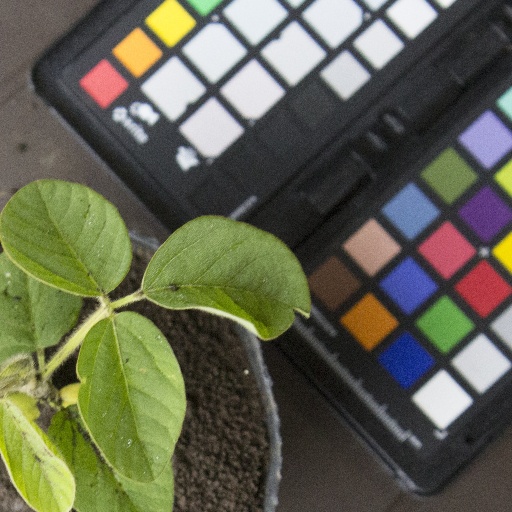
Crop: soybean